Biomineralising polychaete

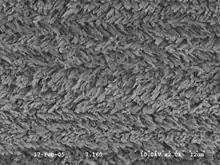
"Serpula israelitica", longitudinal section of the tube, calcitic lamello-fibrillar structure

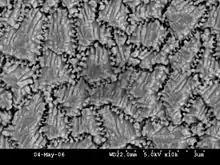
"Ditrupa arietina" (Serpulidae), outer tube layer, calcitic regularly ridged prismatic structure, showing interlocked prisms

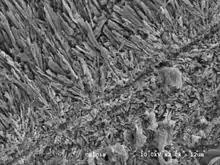
"Glomerula piloseta" (Sabellidae), longitudinal section of the tube, aragonitic spherulitic prismatic structure

Biomineralising polychaetes are polychaetes that produce minerals to harden or stiffen their own tissues (biomineralize).